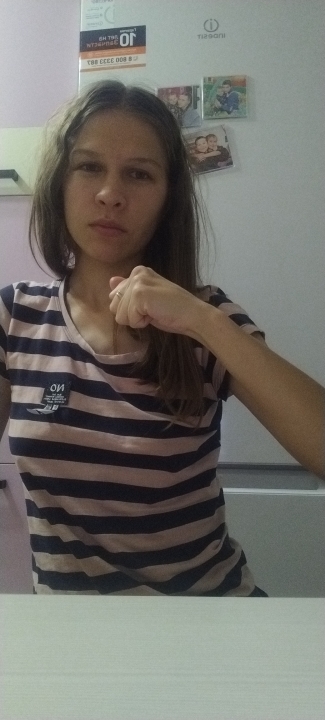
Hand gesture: no_gesture